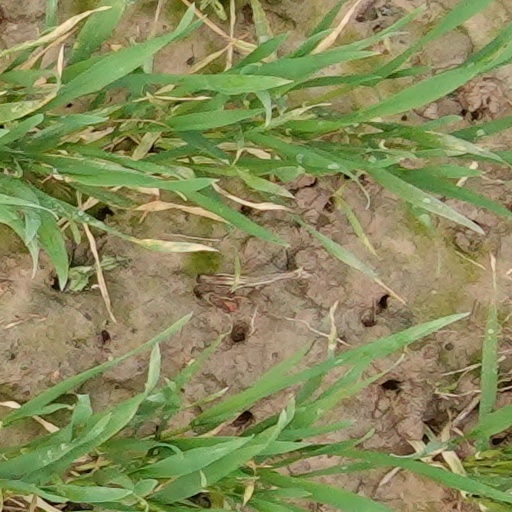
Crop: wheat